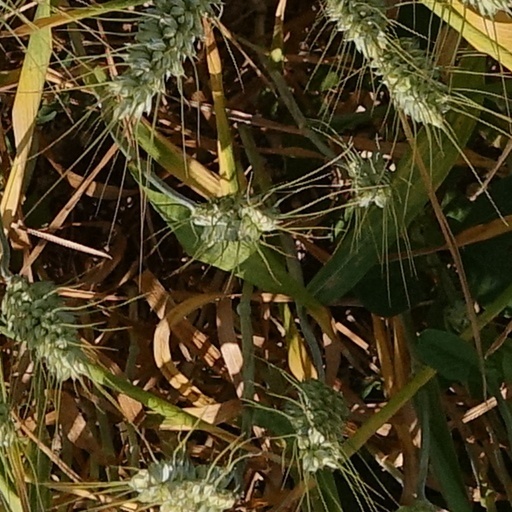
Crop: wheat